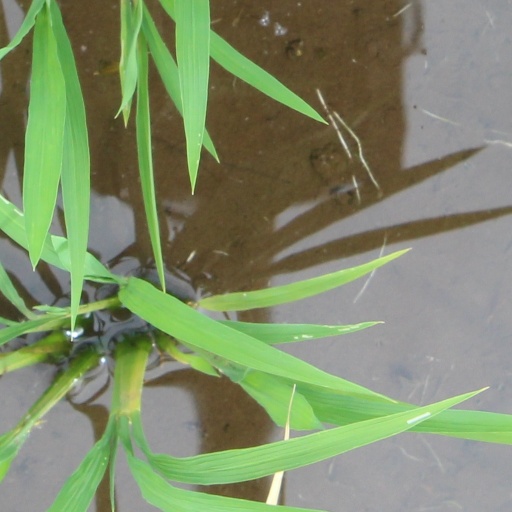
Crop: rice